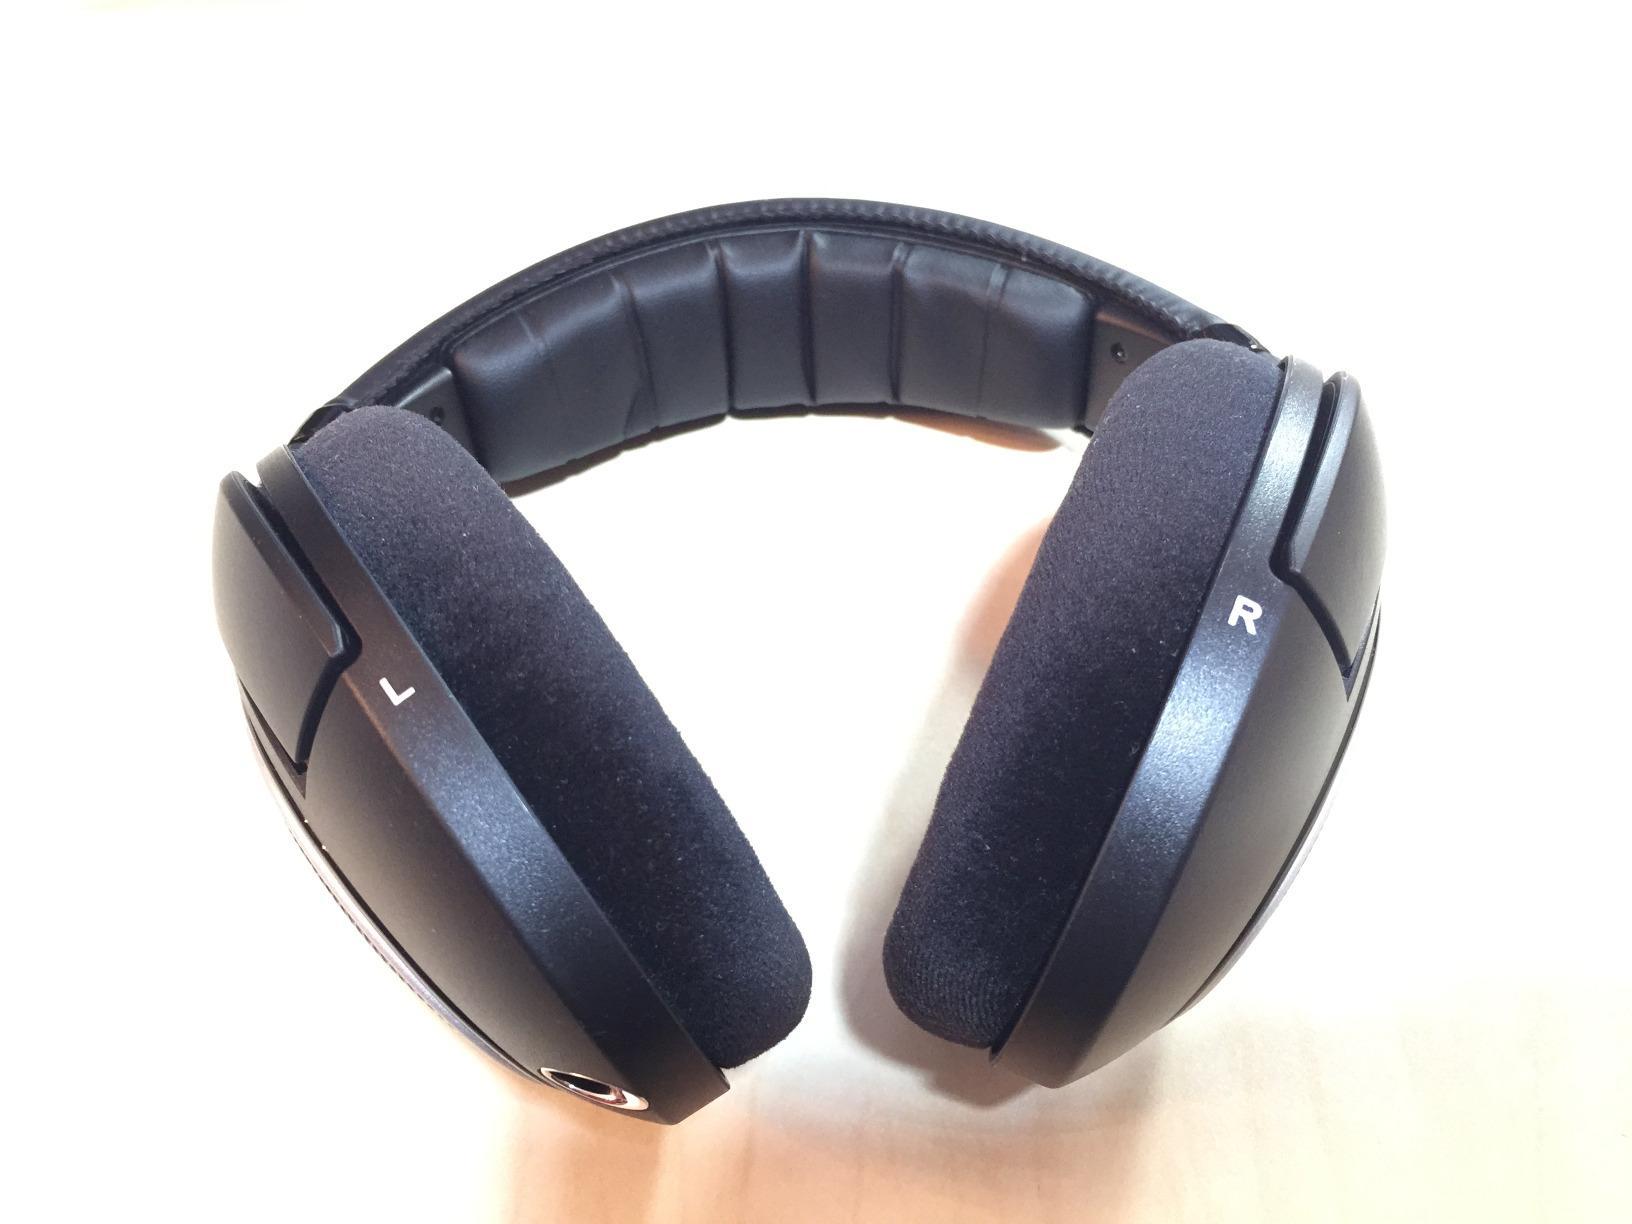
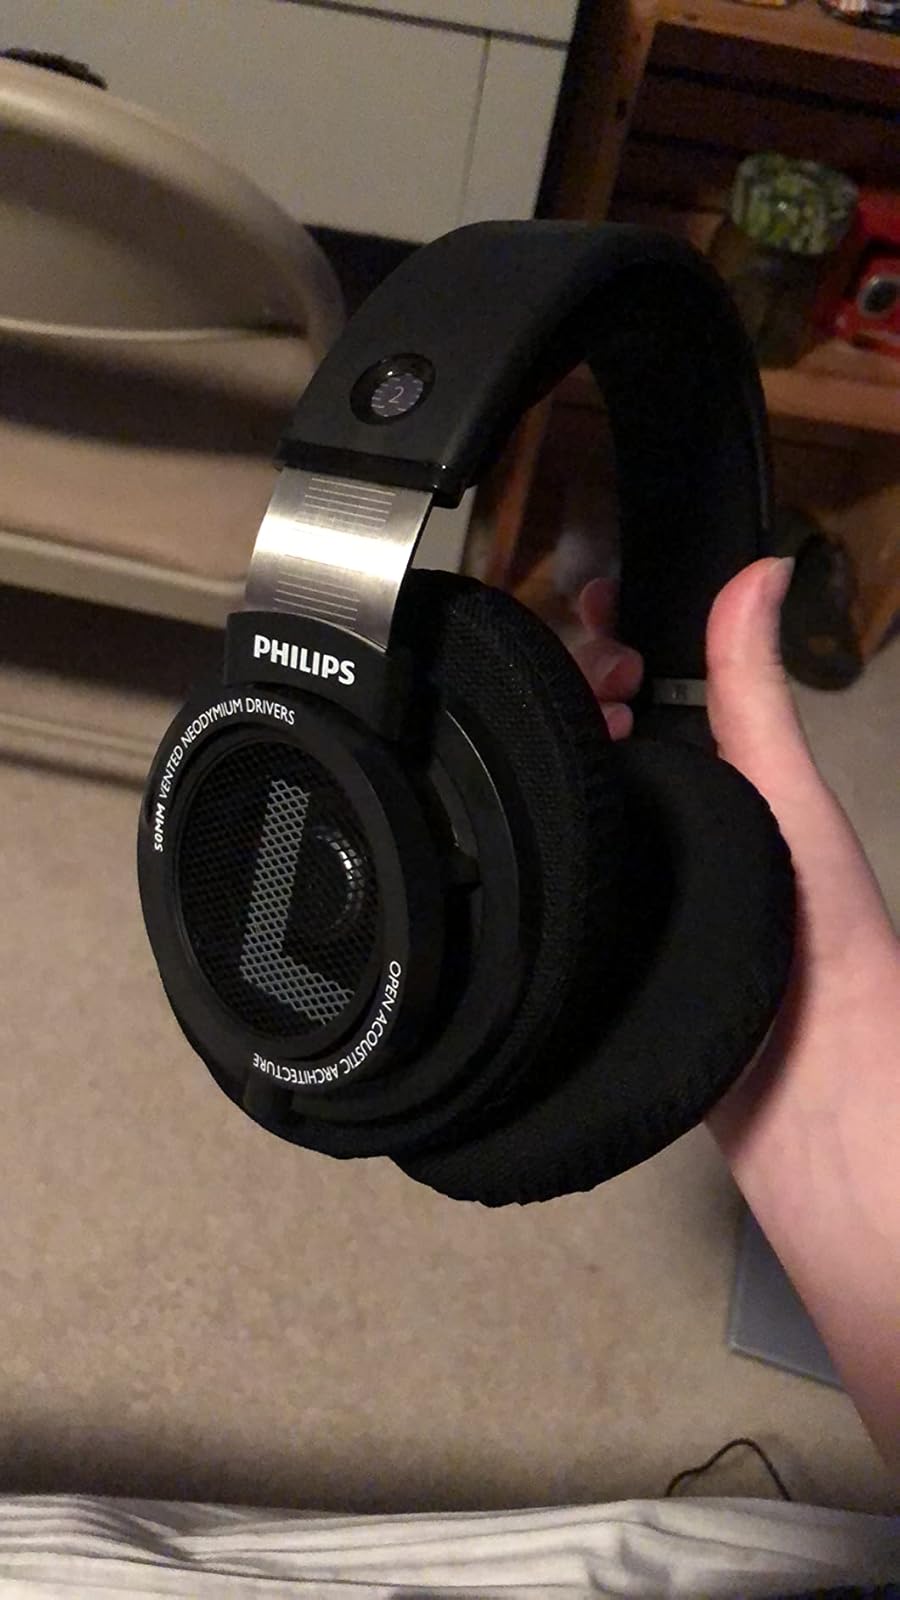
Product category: headphones
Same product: no